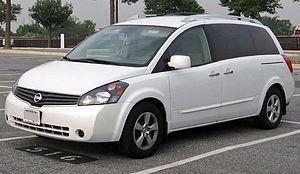
Le Nissan Quest est un monospace vendu aux États-Unis et au Canada par le constructeur japonais Nissan. C'est le concurrent direct du Honda Odyssey et du Toyota Sienna.